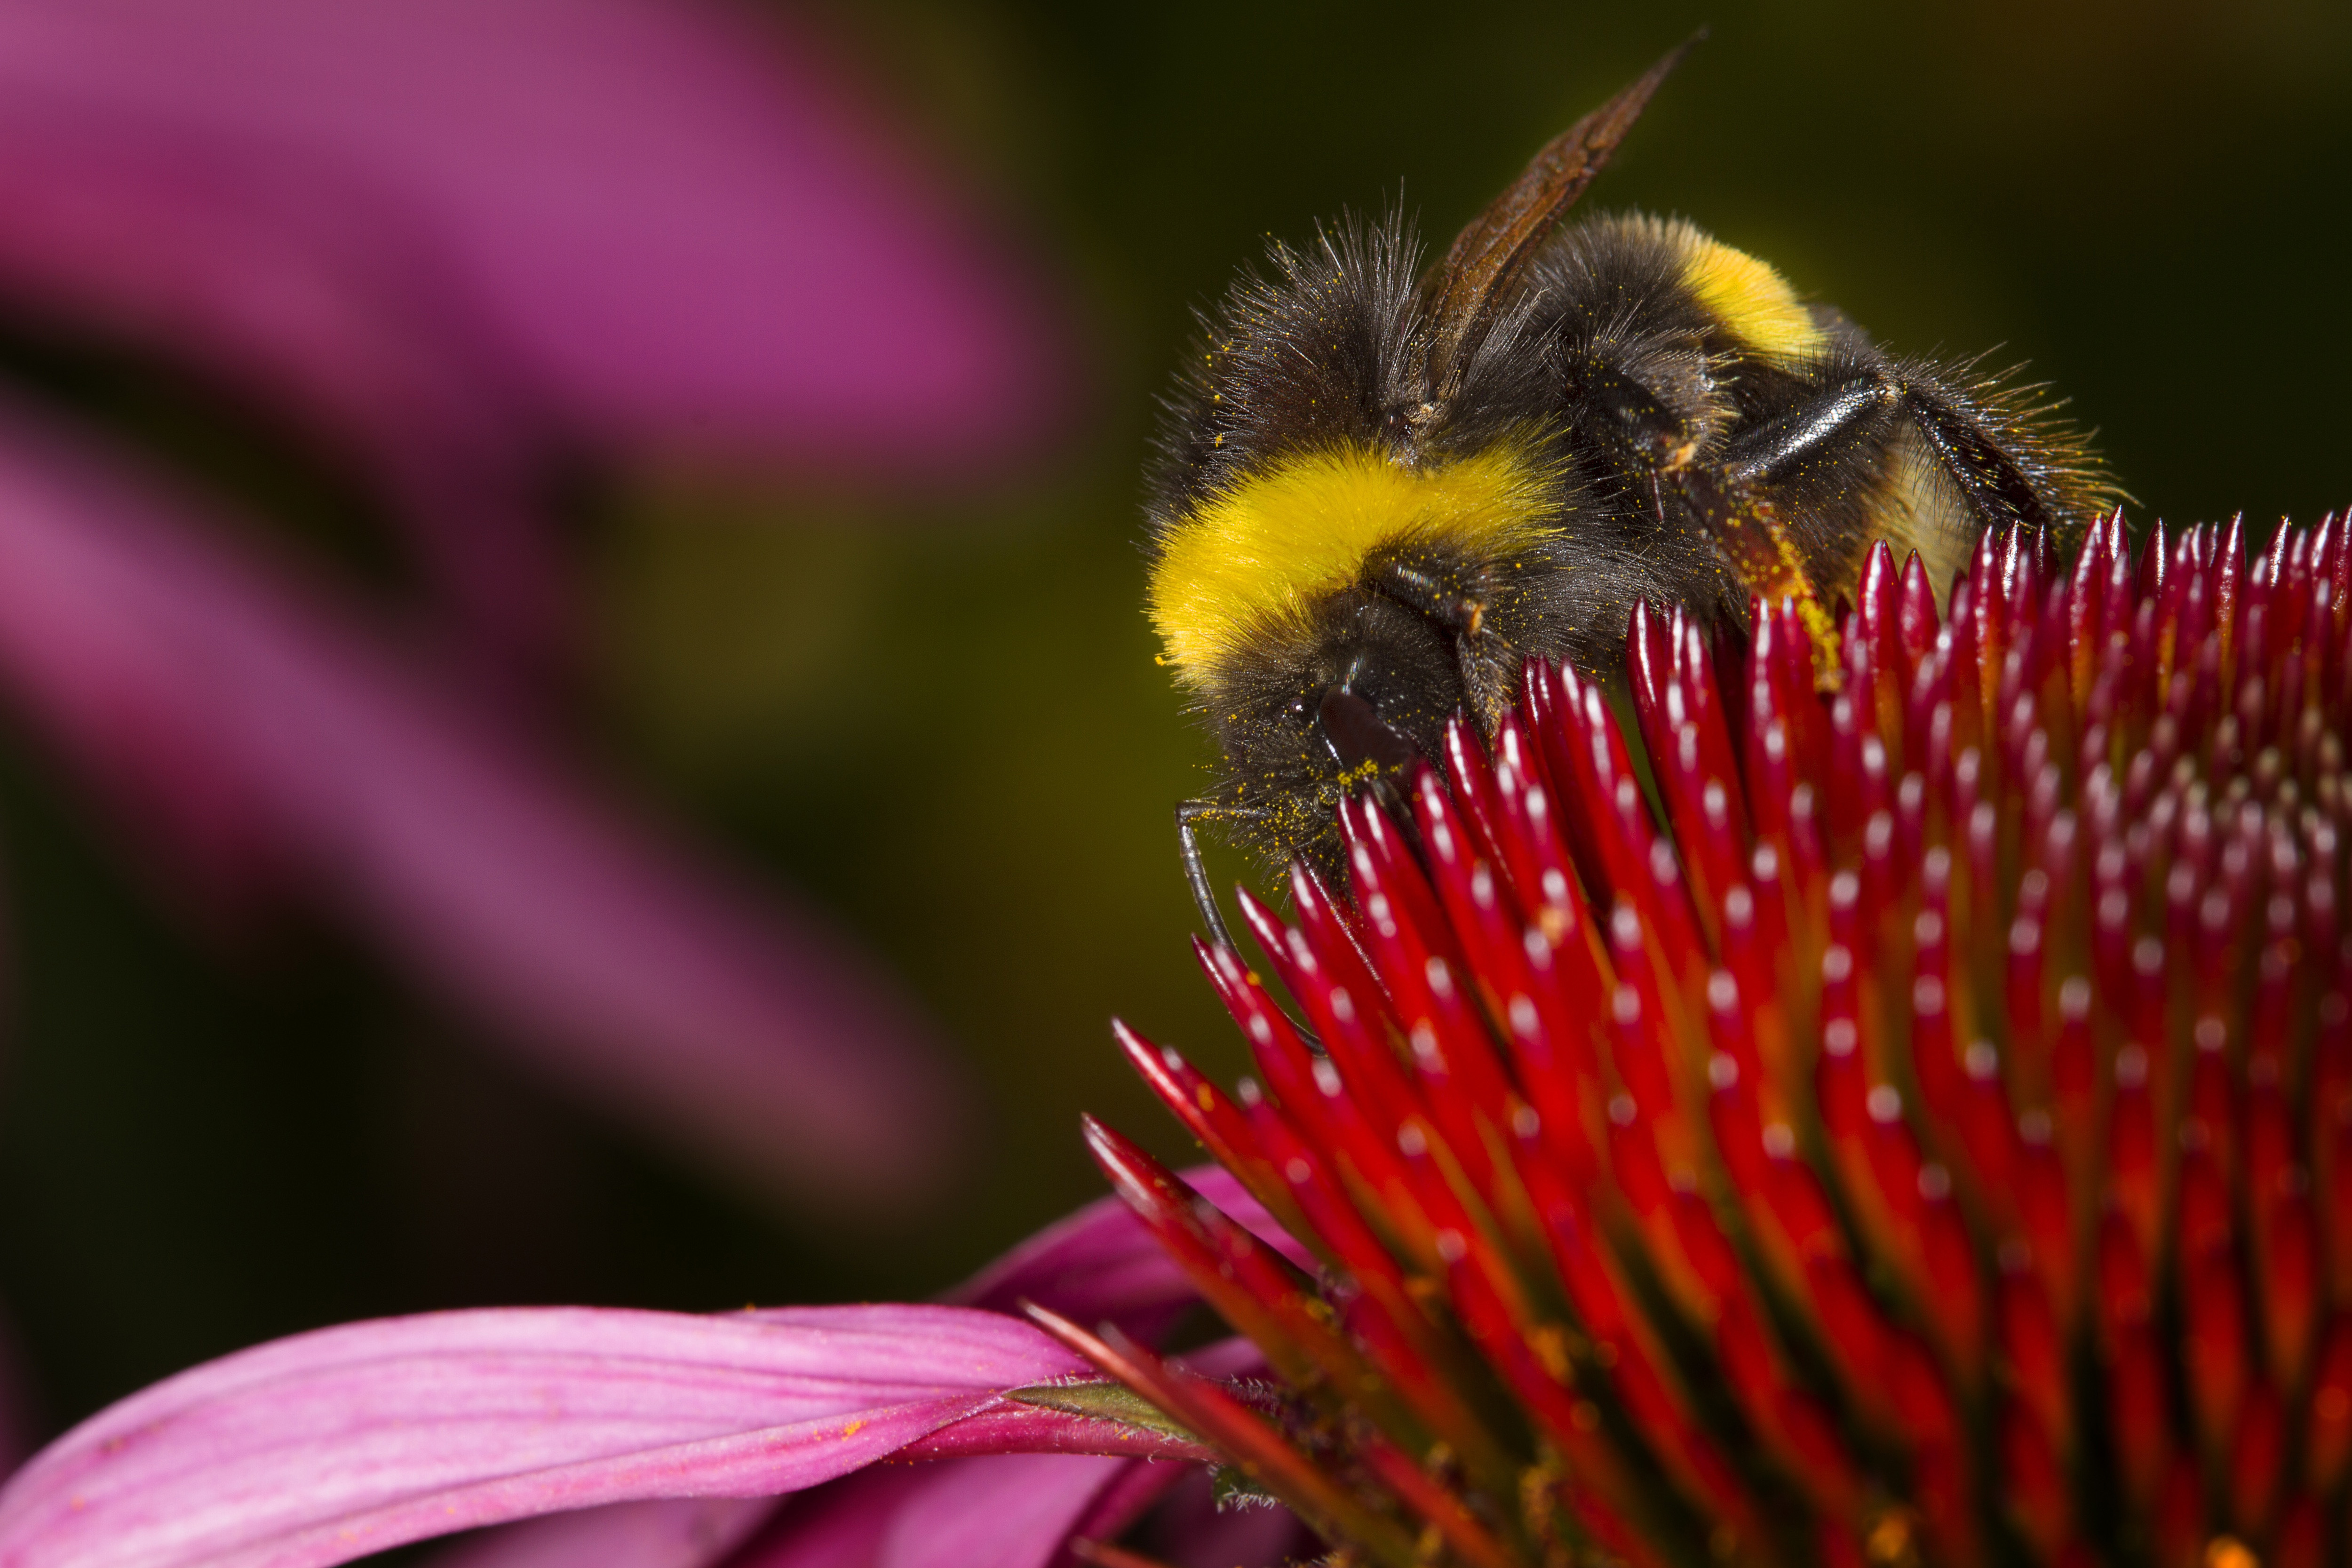
bee, honeybee, insect, bumblebee, membrane winged insect, coneflower, flower, pollinator, pollen, Megachilidae, invertebrate, macro photography, plant, nectar, close up, flowering plant, purple coneflower, organism, petal, arthropod, photography, tachinidae, wildflower, hummel, carpenter bee, hoverfly